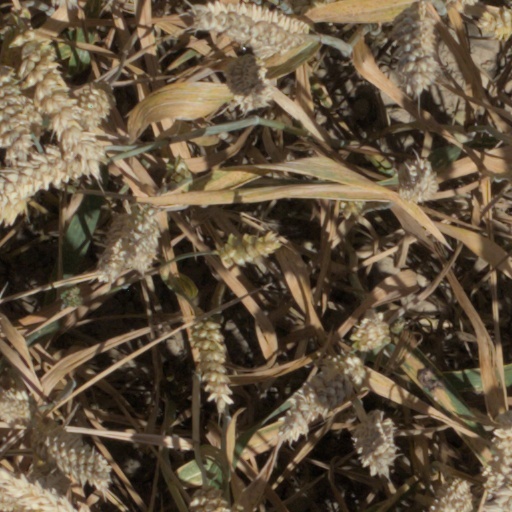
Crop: wheat